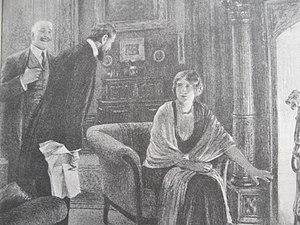
gravure 1914
Le Démon de midi est un roman de l’écrivain français Paul Bourget paru en 1914 aux éditions Plon-Nourrit à Paris. Ce roman à thèse à forte teneur idéologique, comme L'Étape ou Un divorce, permet à l’académicien de développer les thèmes sociaux, politiques et religieux qui lui sont chers et qu’il a découverts en lisant Joseph de Maistre, théoricien de la Contre-révolution : la lutte contre les idées révolutionnaires et la défense de l’Église catholique, de la famille traditionnelle et des valeurs patriotiques. En décrivant les milieux ecclésiastiques de l’époque, alors agités selon lui par des controverses dangereuses, Paul Bourget affirme la nécessité d’une discipline de l’esprit et des mœurs et, conséquemment, d’une autorité supérieure à toute discussion, d’un magistère infaillible qui règle cette discipline.